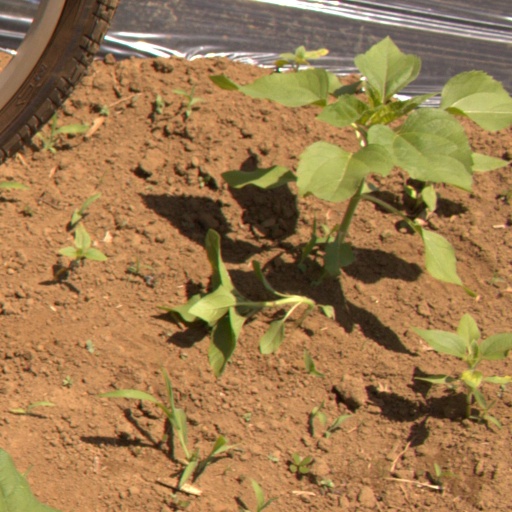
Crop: Jerusalem artichoke